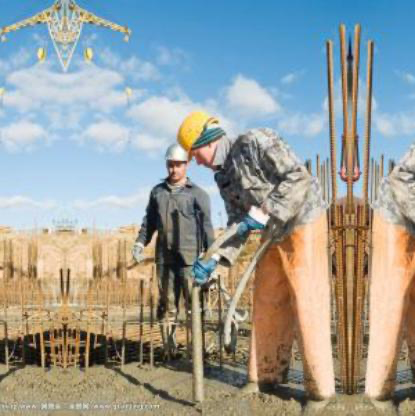
Objects in the image:
label: helmet
label: helmet